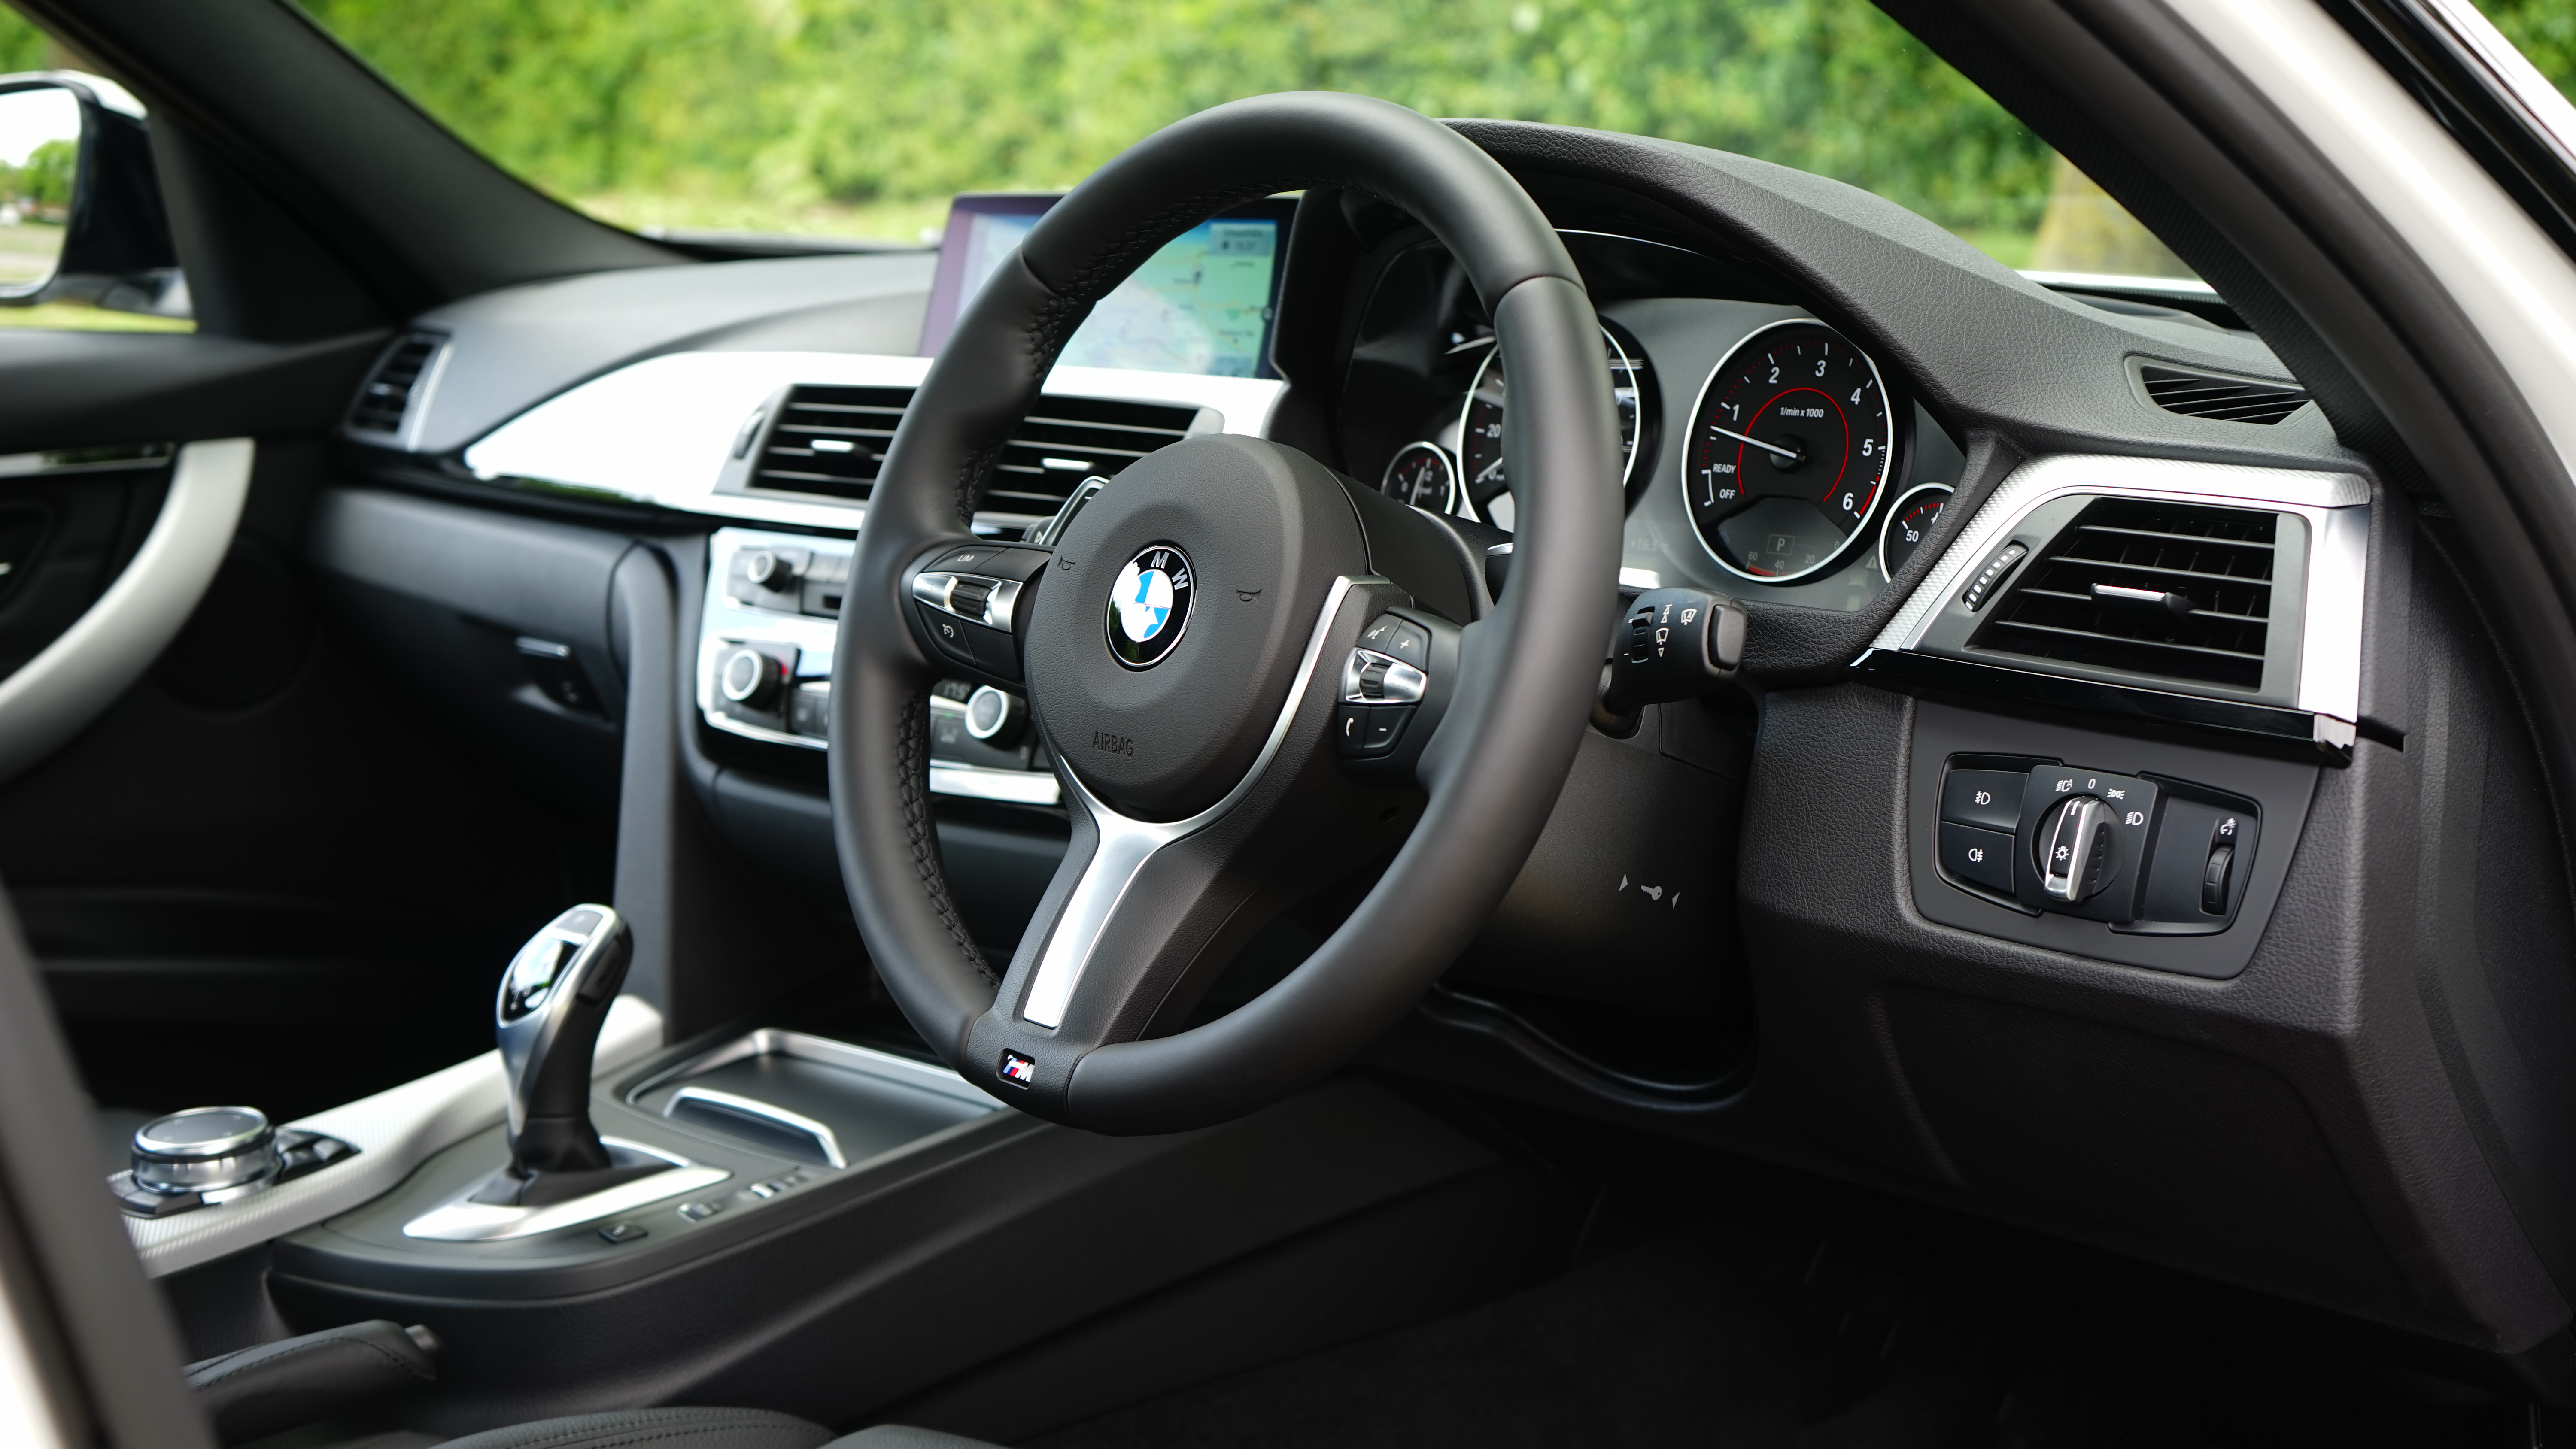
car, wheel, automobile, vehicle, steering wheel, dashboard, sports car, car interior, sedan, bmw, gear shift, land vehicle, gear selector, automobile make, automotive exterior, automotive design, luxury vehicle, executive car, bmw 3 series e90, sports sedan, bmw 3 series f30, personal luxury car, bmw 3 series gran turismo, bmw x3